Handley Page Halifax

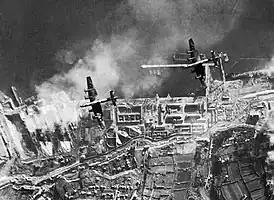
Halifaxes of No. 35 Squadron bombing the German battleships "Scharnhorst" and "Gneisenau" at left in dry dock at Brest, France, 18 December 1941. ‘Prinz Eugen’ is moored at far right.

Introduction of Merlin XX engines and a twin dorsal turret instead of waist guns resulted in the Halifax B Mk.II Series I. The Mk.II Series I (Special) achieved improved performance via the removal of the nose and dorsal turrets. The Halifax Mk.II Series IA was fitted with a moulded Perspex nose (this nose became standard upon future Halifax variants), a four-gun Boulton Paul Type A dorsal turret similar to that used in the Boulton Paul Defiant, and Merlin 22 engines. The rudder overbalance / directional instability with engine(s) out problem was solved on the Mk.III with the fitting of a larger D type fin (40% bigger) and modified rudder. The Mk.III Halifax had satisfactory stability in all axes and was more stable in a dive than a Lancaster. A Lancaster tended to go deeper into a dive whereas a Halifax had to be forced to stay in the dive as the speed increased, i.e. it naturally flew out of a dive.